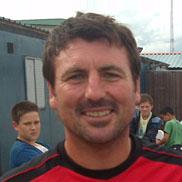
Age: 41